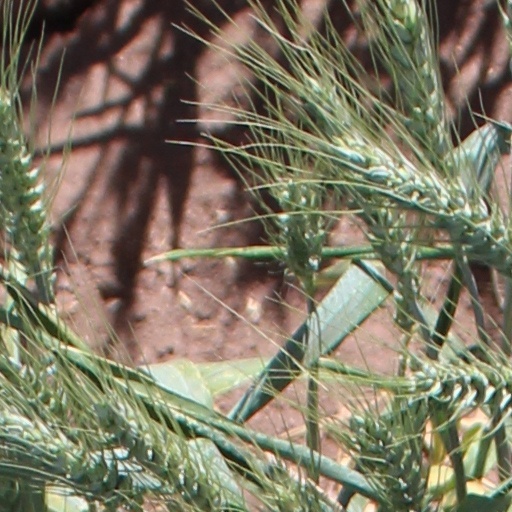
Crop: wheat